Robert Patterson

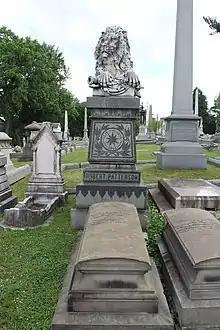
Patterson's memorial and tombstone in Laurel Hill Cemetery in Bala Cynwyd, Pennsylvania

Patterson died in Philadelphia on August 7, 1881, at age 89, and was interred in Laurel Hill Cemetery. At his funeral, his pallbearers included Ulysses S. Grant, William Tecumseh Sherman, Fitz John Porter and Winfield Scott Hancock.